Dricourt

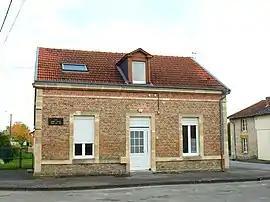
The town hall in Dricourt

Dricourt is a commune in the Ardennes department in northern France.